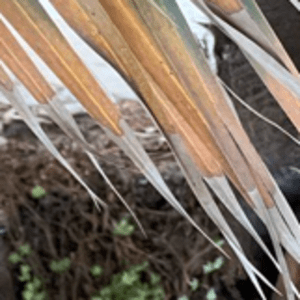
Label: Potassium Deficiency